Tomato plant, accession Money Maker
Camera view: horizontal (90 deg, fisheye); turntable rotation: 330 degrees
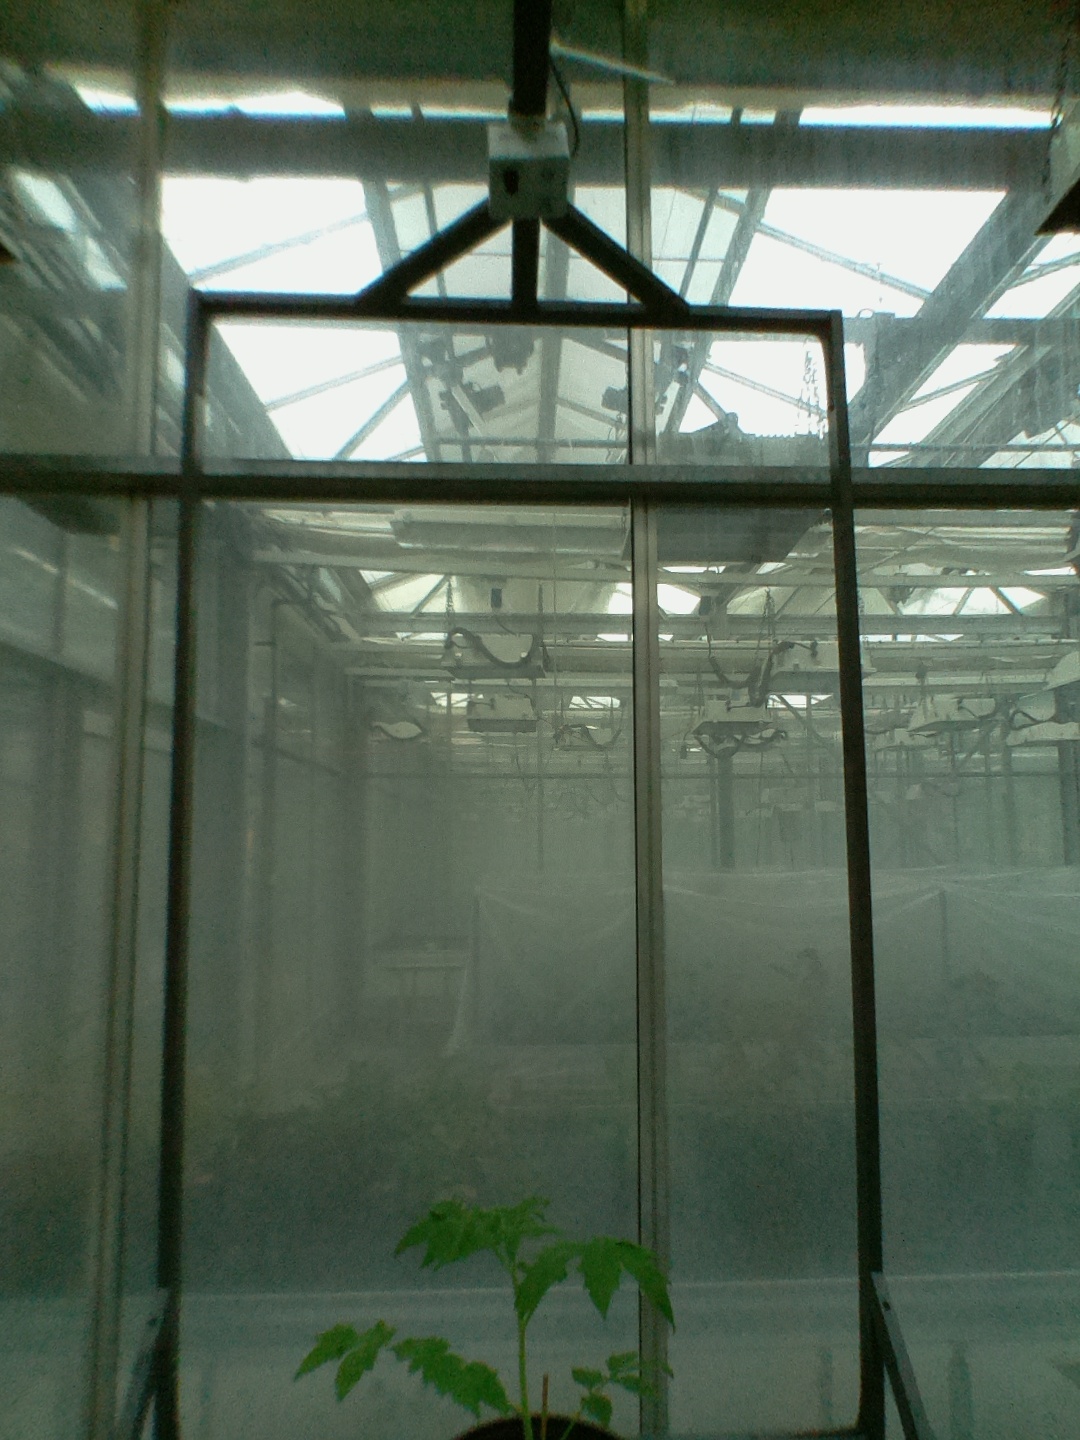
BBCH growth stage 13: 6 of true leaves visible